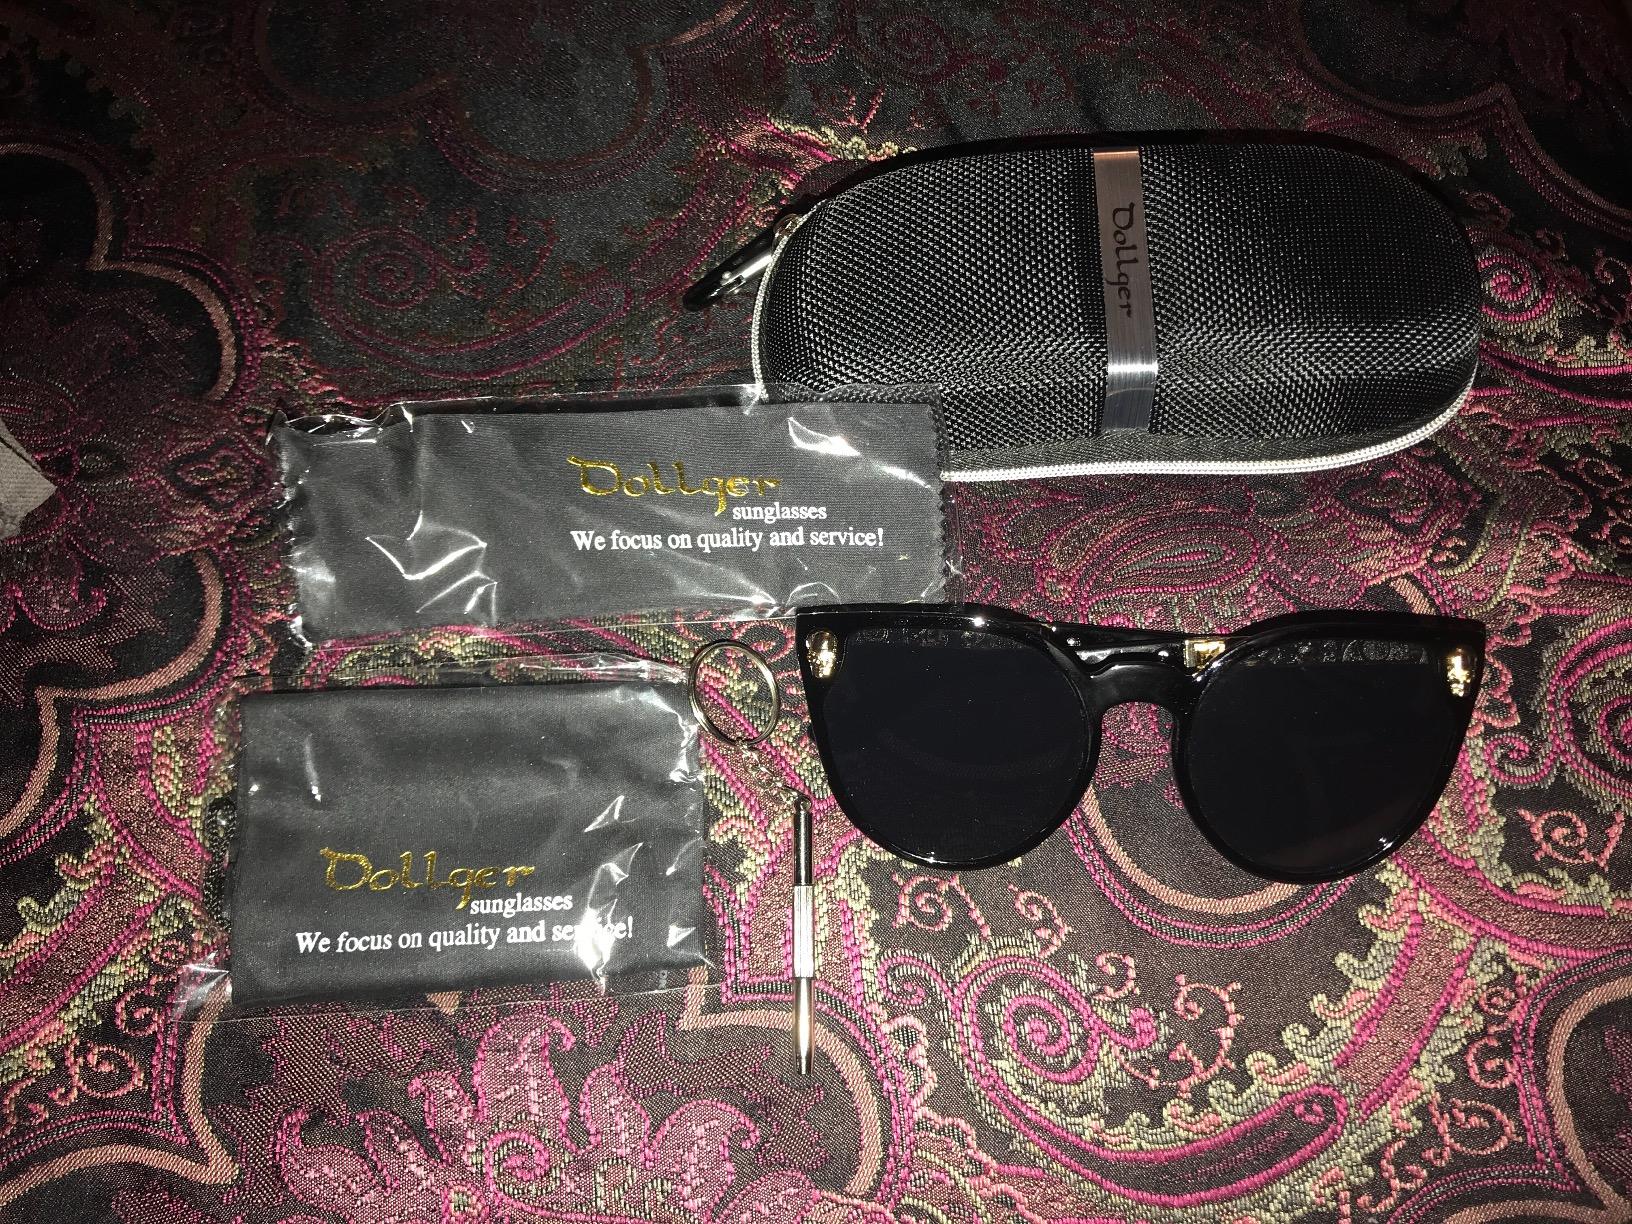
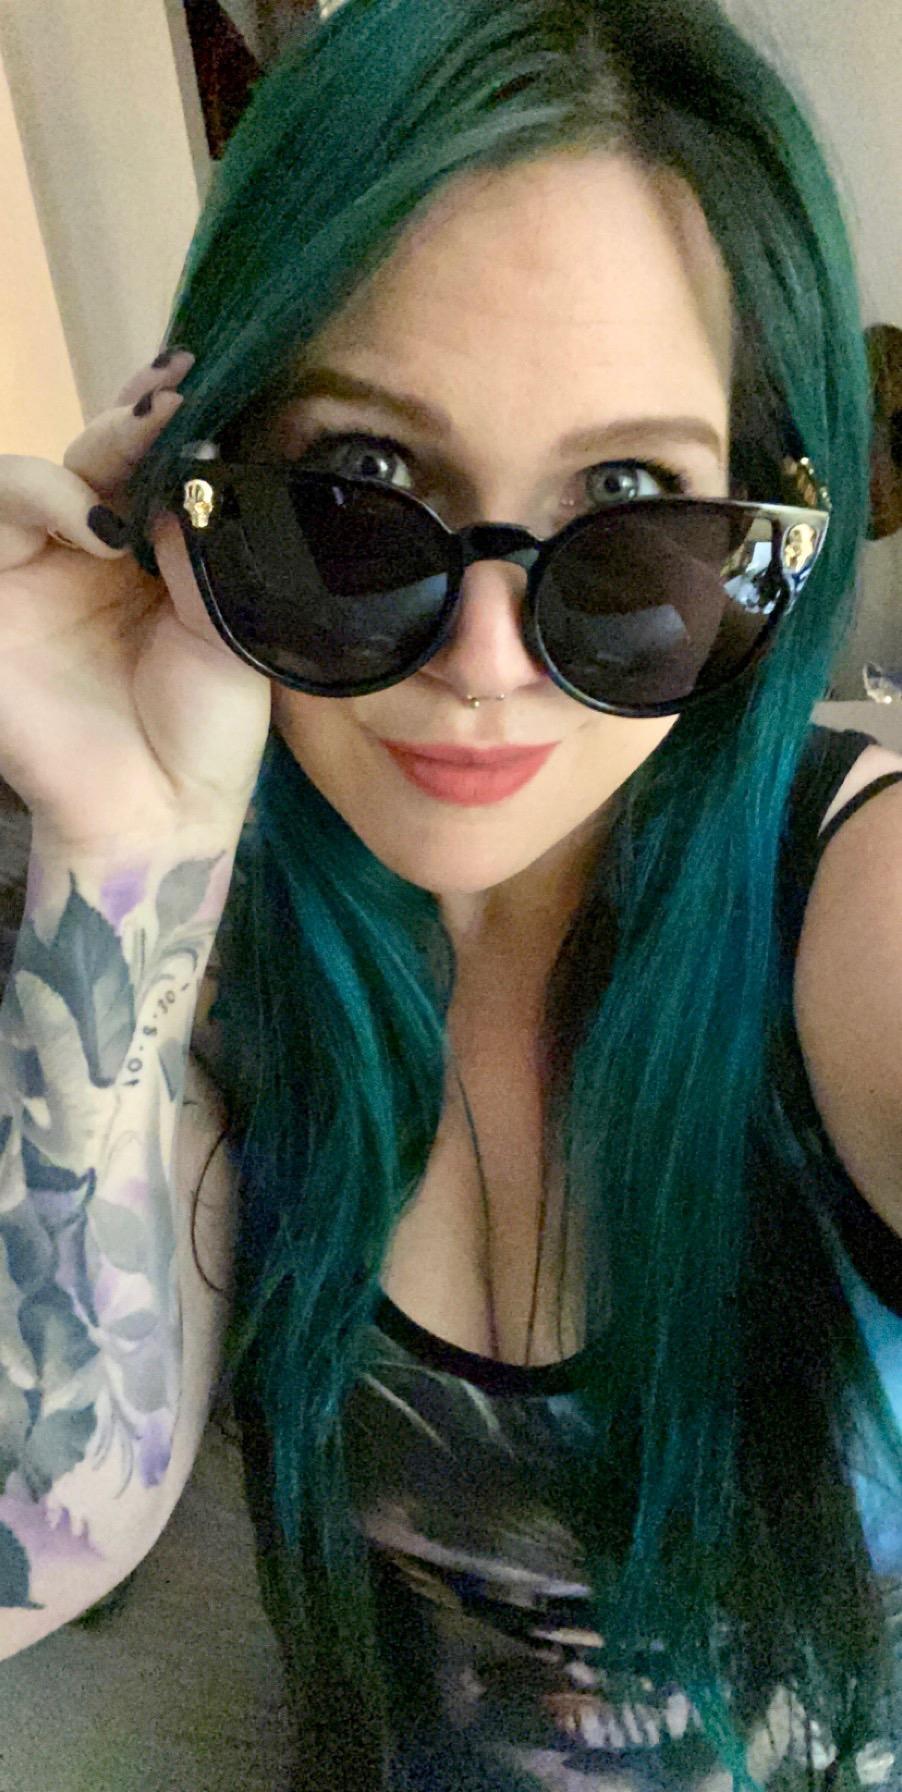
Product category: accessories_sunglasses
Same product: yes